Stuffed ham
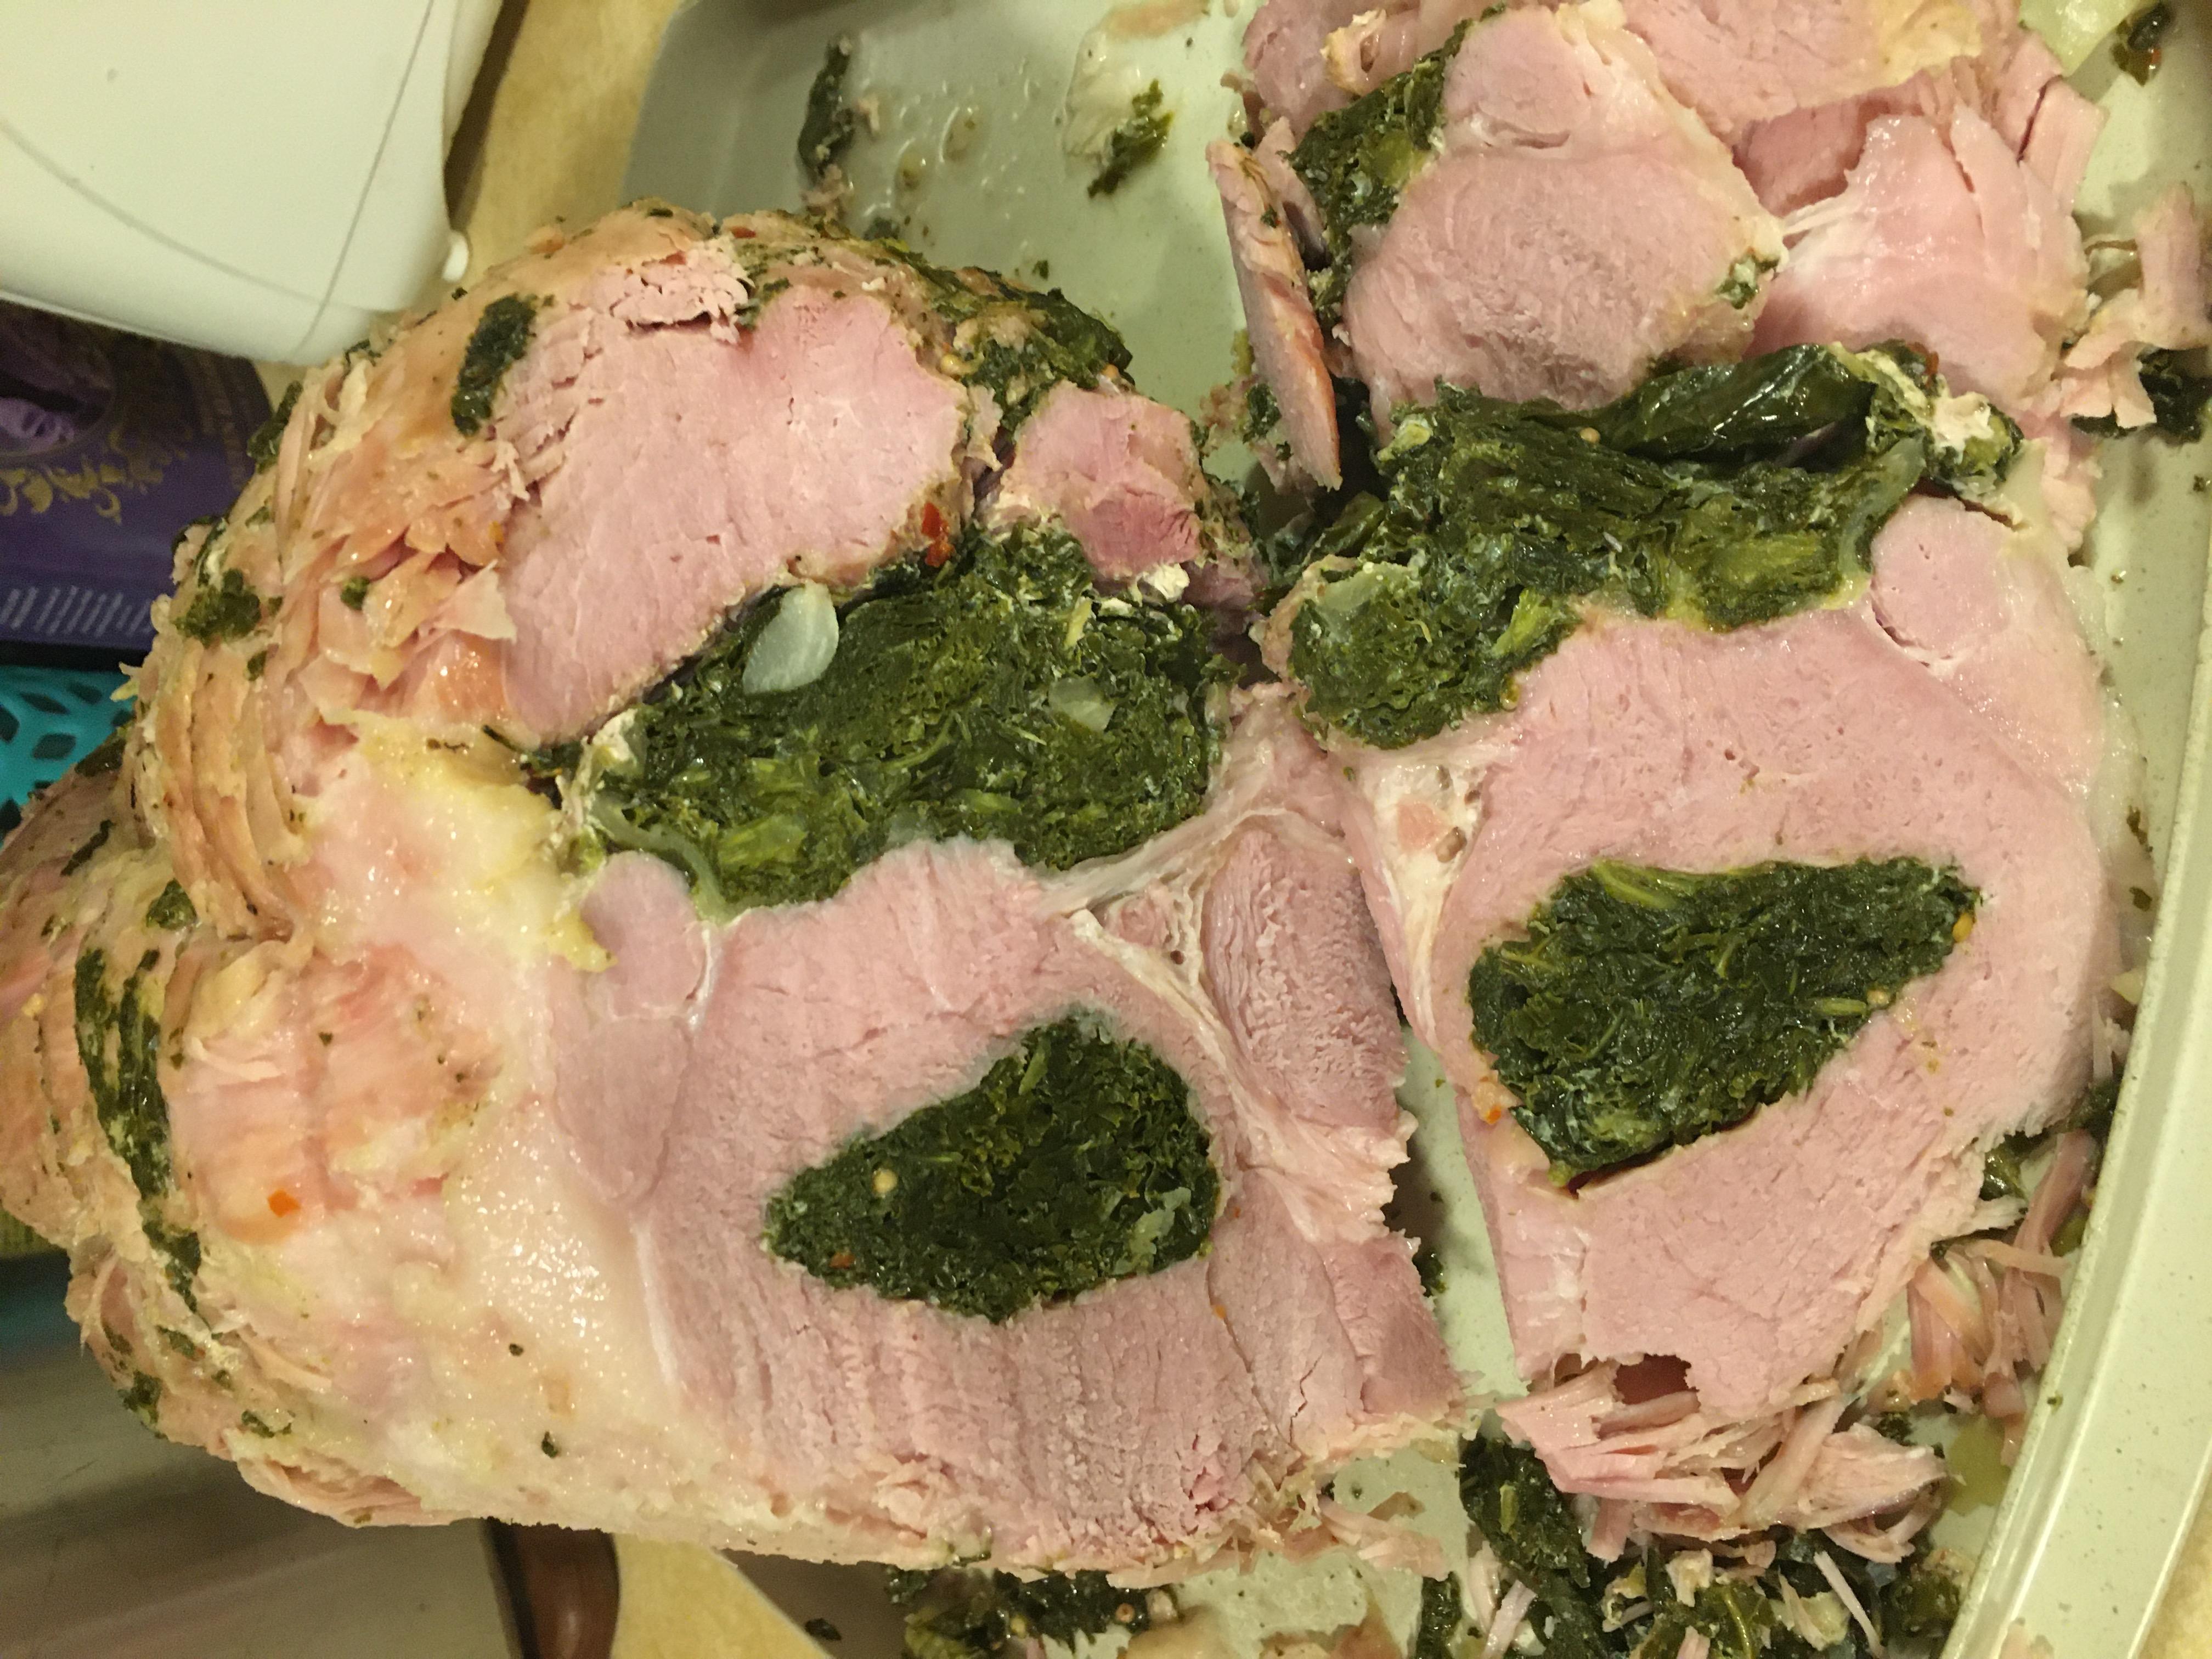
Also known as:
jv - Javanese: Ham isi
Category: meat (stuffed meat)
Cuisine: American
Associated cuisines: American
Area: Maryland
Countries: United States
Region: Northern America, , , ,
This dish is a variety of ham in which cabbage, kale, onions, spices and seasonings are chopped and mixed, then stuffed into deep slits slashed in a whole corned or smoked ham.